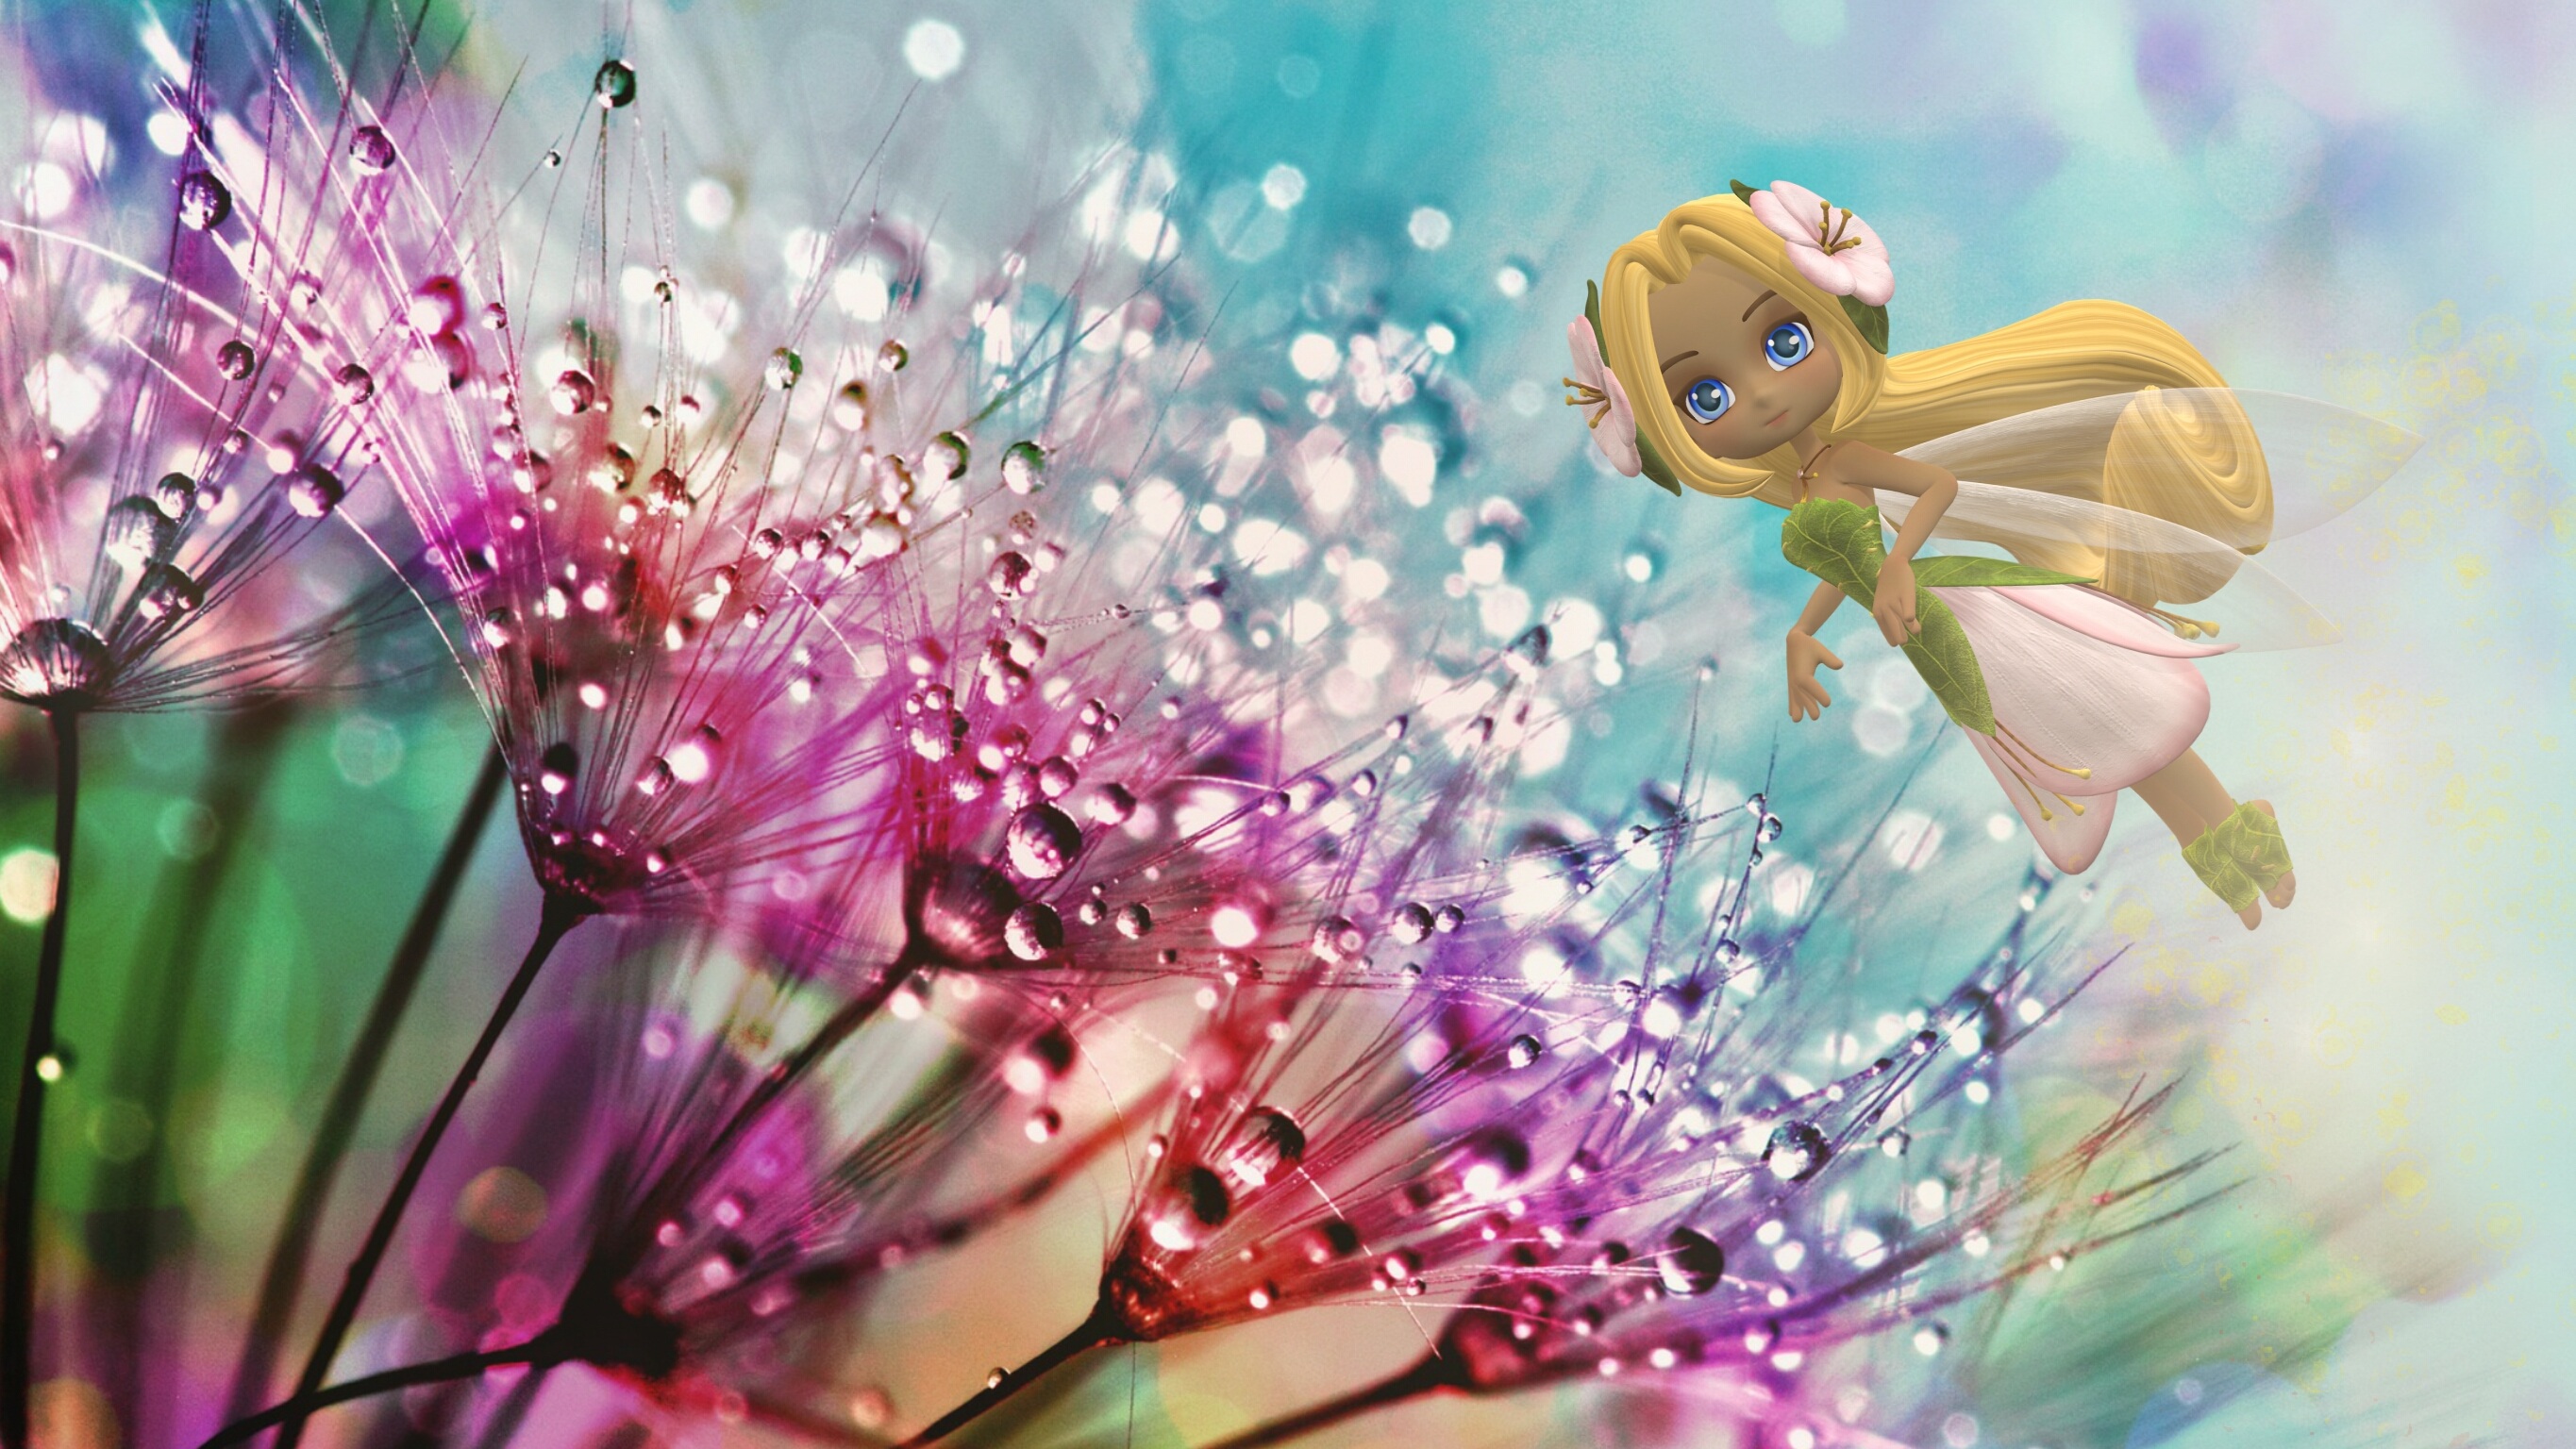
flower, nature, bright, flora, summer, color, beautiful, desktop, celebration, closeup, light, season, leaf, garden, outdoors, wild, vibrant, free photos, royalty free, lilac, purple, lavender, close up, petal, macro photography, computer wallpaper, plant, blossom, spring, flowering plant